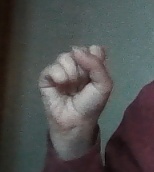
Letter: saad